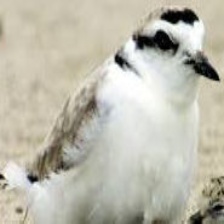
Species: SNOWY PLOVER
Scientific name: CHARADRIUS NIVOSUS